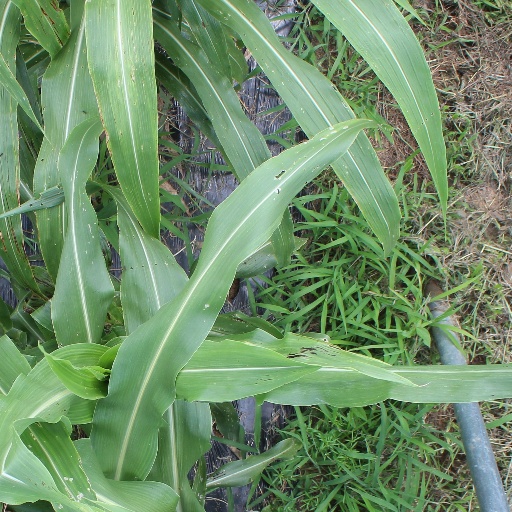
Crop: sorghum